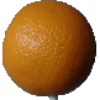
Label: orange